Acolyte

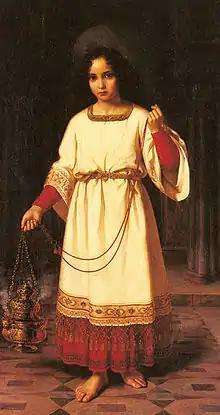
"The Acolyte" by Abraham Solomon, 1842

An acolyte is an assistant or follower assisting the celebrant in a religious service or procession. In many Christian denominations, an acolyte is anyone performing ceremonial duties such as lighting altar candles. In others, the term is used for one who has been inducted into a particular liturgical ministry, even when not performing those duties.